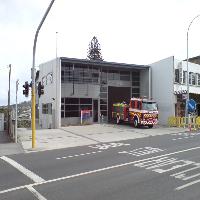
Weather: cloudy or overcast